Dowding system

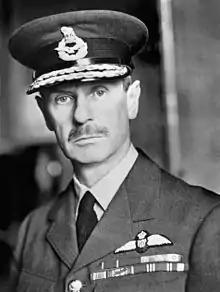
Dowding's support for radar was matched by his understanding that radar alone was not a panacea.

ADGB was disbanded in 1936, its duties were handed to the Air Ministry, and divided into Fighter Command and Bomber Command. Dowding was promoted to Air Officer Commanding-in-Chief of Fighter Command on its creation on 6 July 1936.